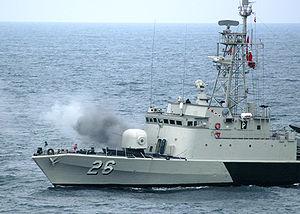
La classe PR-72P est une classe de six corvettes lance-missiles de la marine péruvienne qui servent de navire d'attaque rapide.